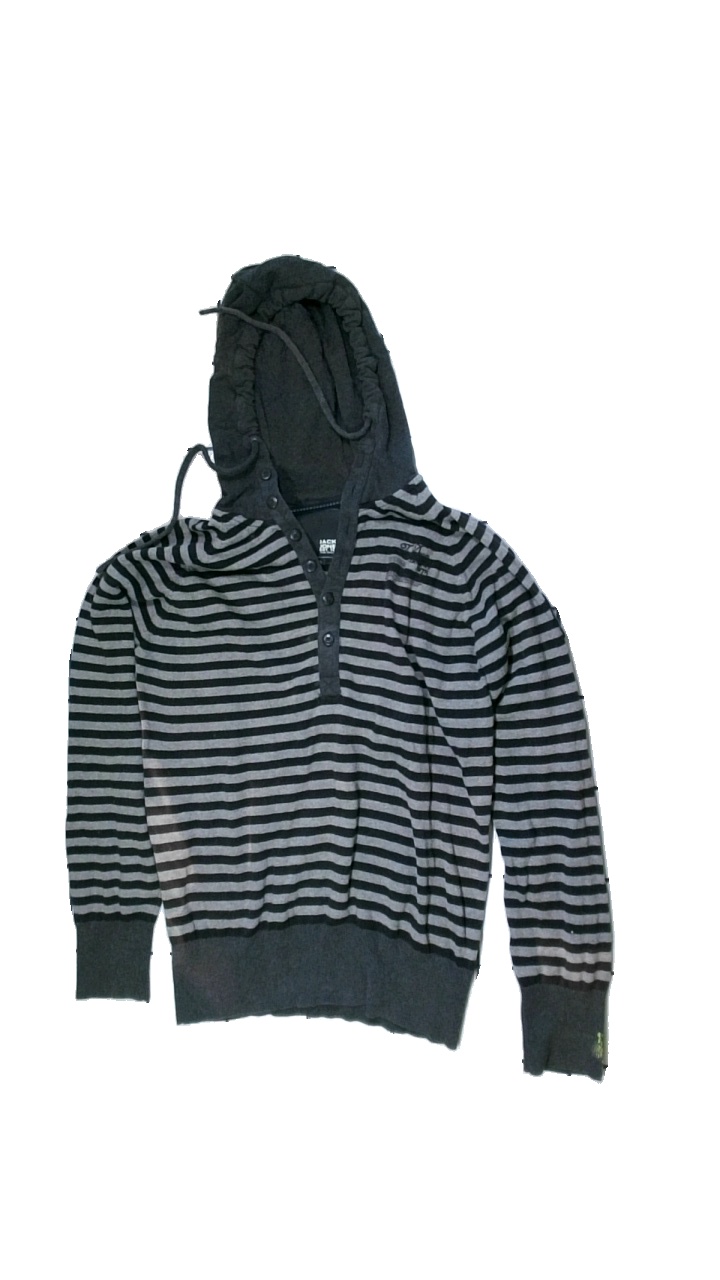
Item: Hoodie (Men)
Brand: Jack And Jones
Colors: Grey, Black
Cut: Regular
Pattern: Striped
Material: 100% cotton
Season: All
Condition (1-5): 2
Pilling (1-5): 4
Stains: Major
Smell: Minor
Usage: Export
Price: <50